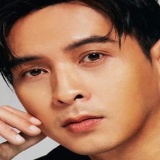
ca sĩ Hồ Quang Hiếu